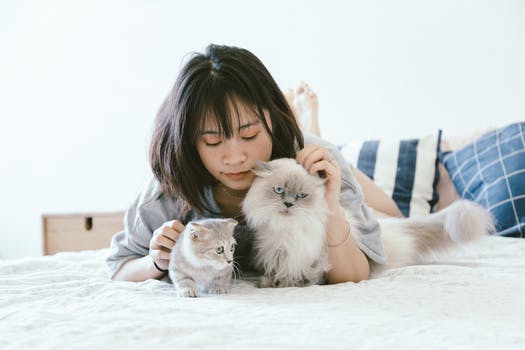
Label: No Watermark